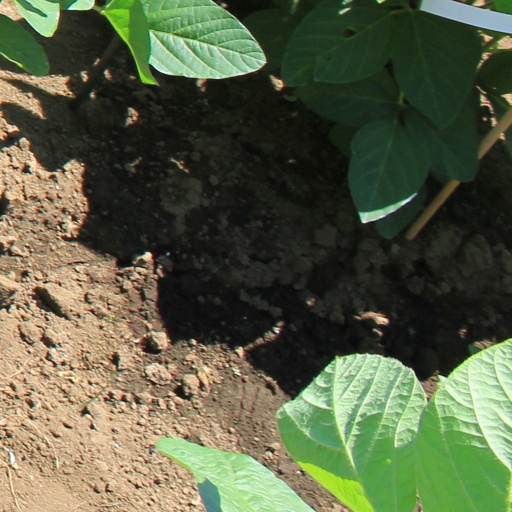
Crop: soybean